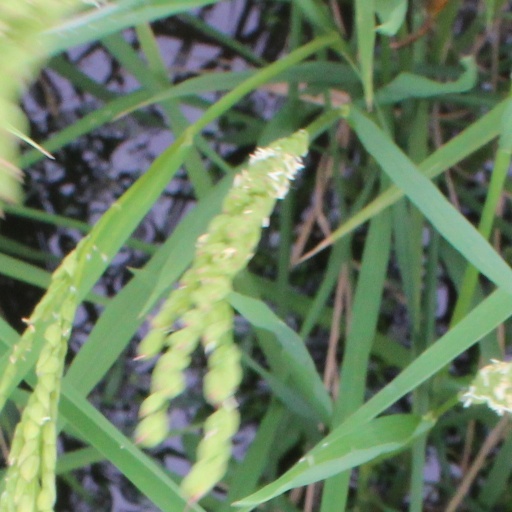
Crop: rice